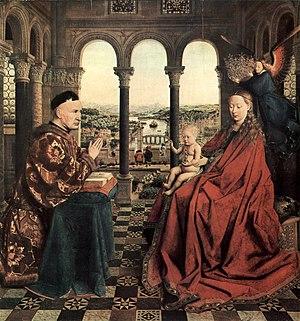
Le genre artistique, dans les arts et lettres, est une classification typologique des œuvres, qui se distingue du style, ainsi que du registre et se réfère à un ensemble traditionnel de caractéristiques matérielles, formelles et finales.
Nicolas Rolin ou Rollin, seigneur d'Authumes, d'Aymeries, de Raismes, de Rugny, 20ᵉ vidame de Châlons, est une grande figure politique de l'État bourguignon du XVᵉ siècle. Il est chancelier de Philippe le Bon, duc de Bourgogne, durant près de quarante ans. Il est connu pour être le fondateur, avec sa femme Guigone de Salins, de l'Hôtel-Dieu de Beaune.